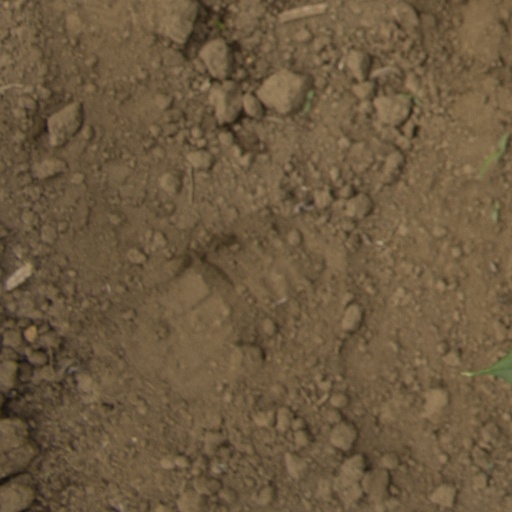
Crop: Jerusalem artichoke